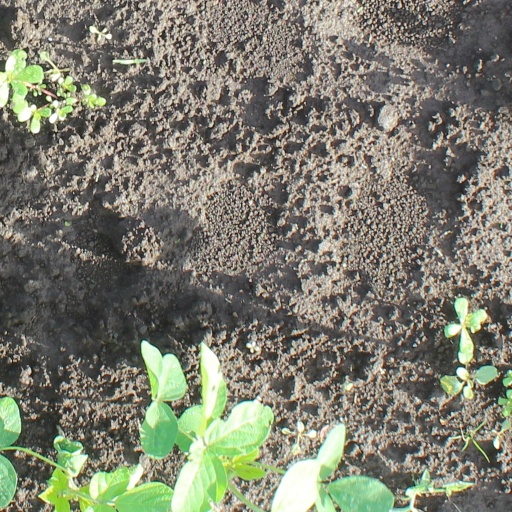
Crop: soybean